Corrugated fiberboard

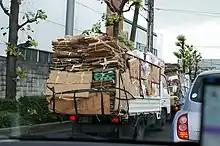
Used boxes bundled for recycling

Old corrugated containers (OCC) are an excellent source of fiber for recycling. They can be compressed and baled for cost effective transport. The baled boxes are put in a hydropulper, which is a large vat of warm water for cleaning and processing. The pulp slurry is then used to make new paper and fiber products.